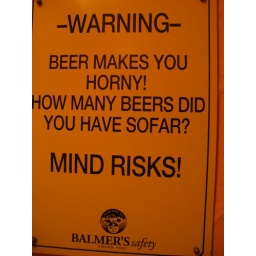
sign at Metro in the bathroom